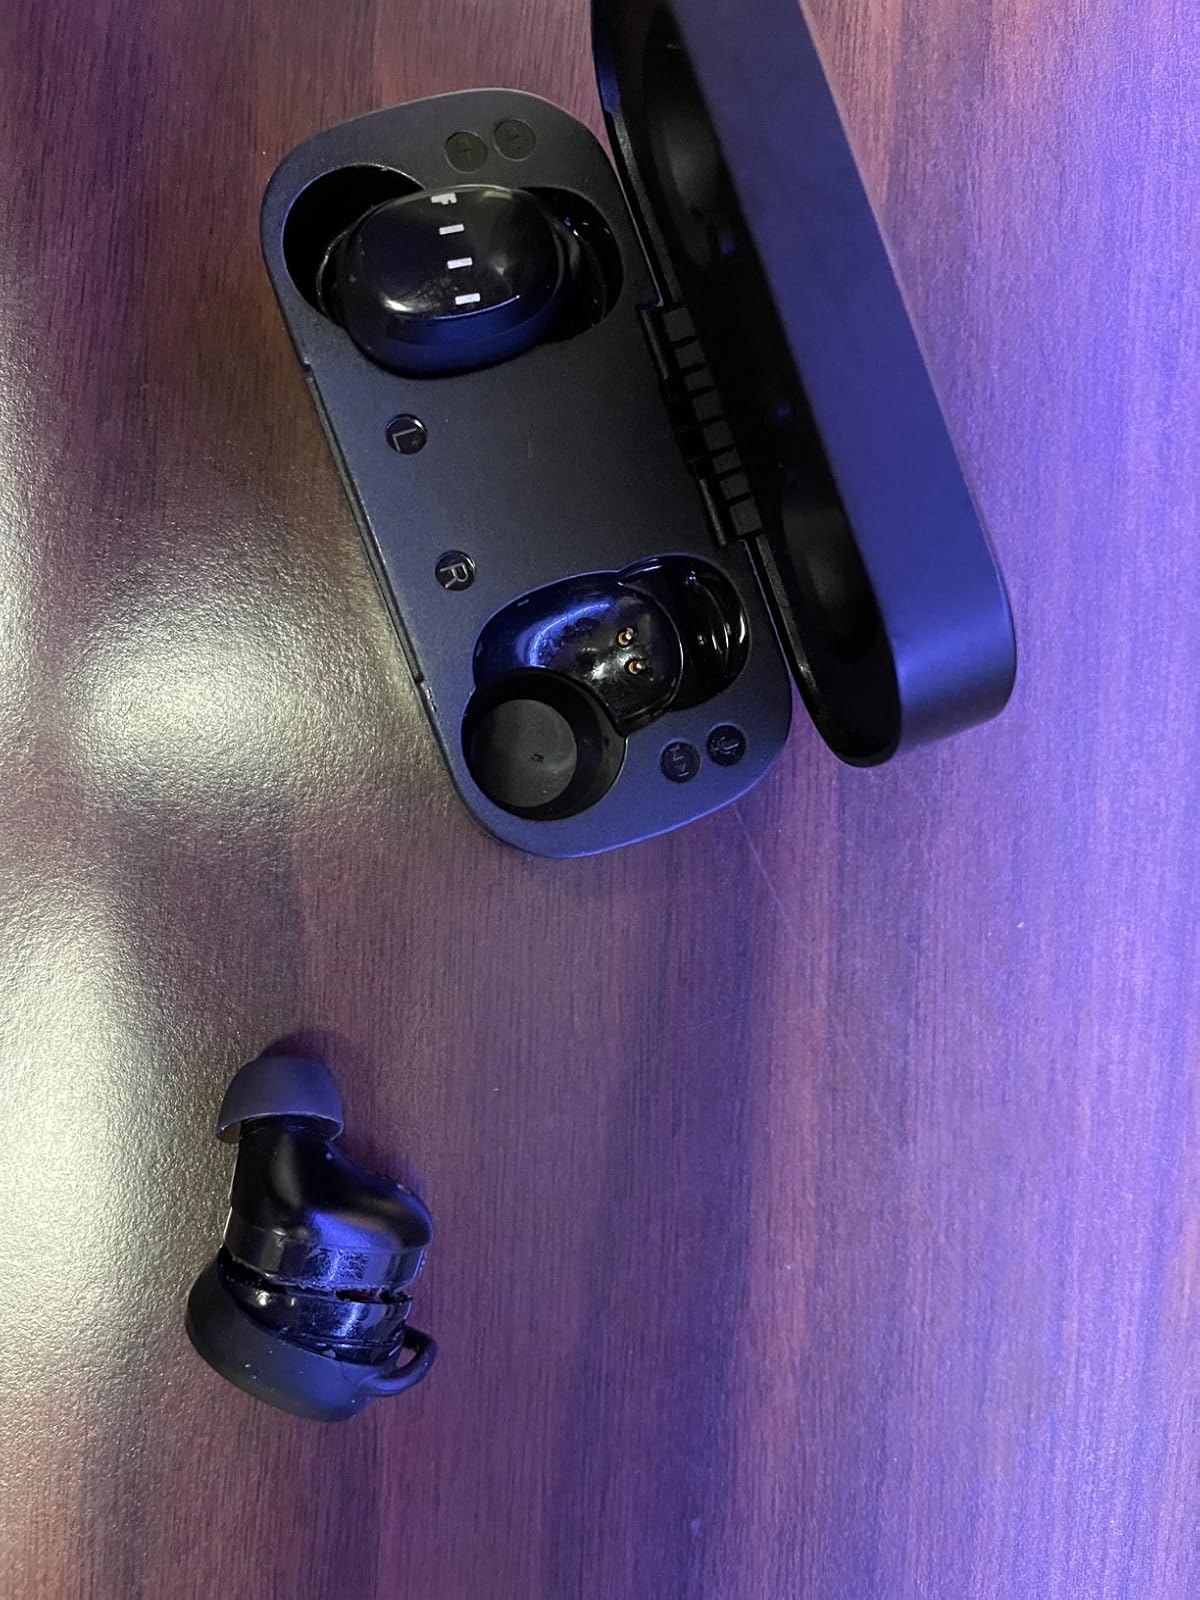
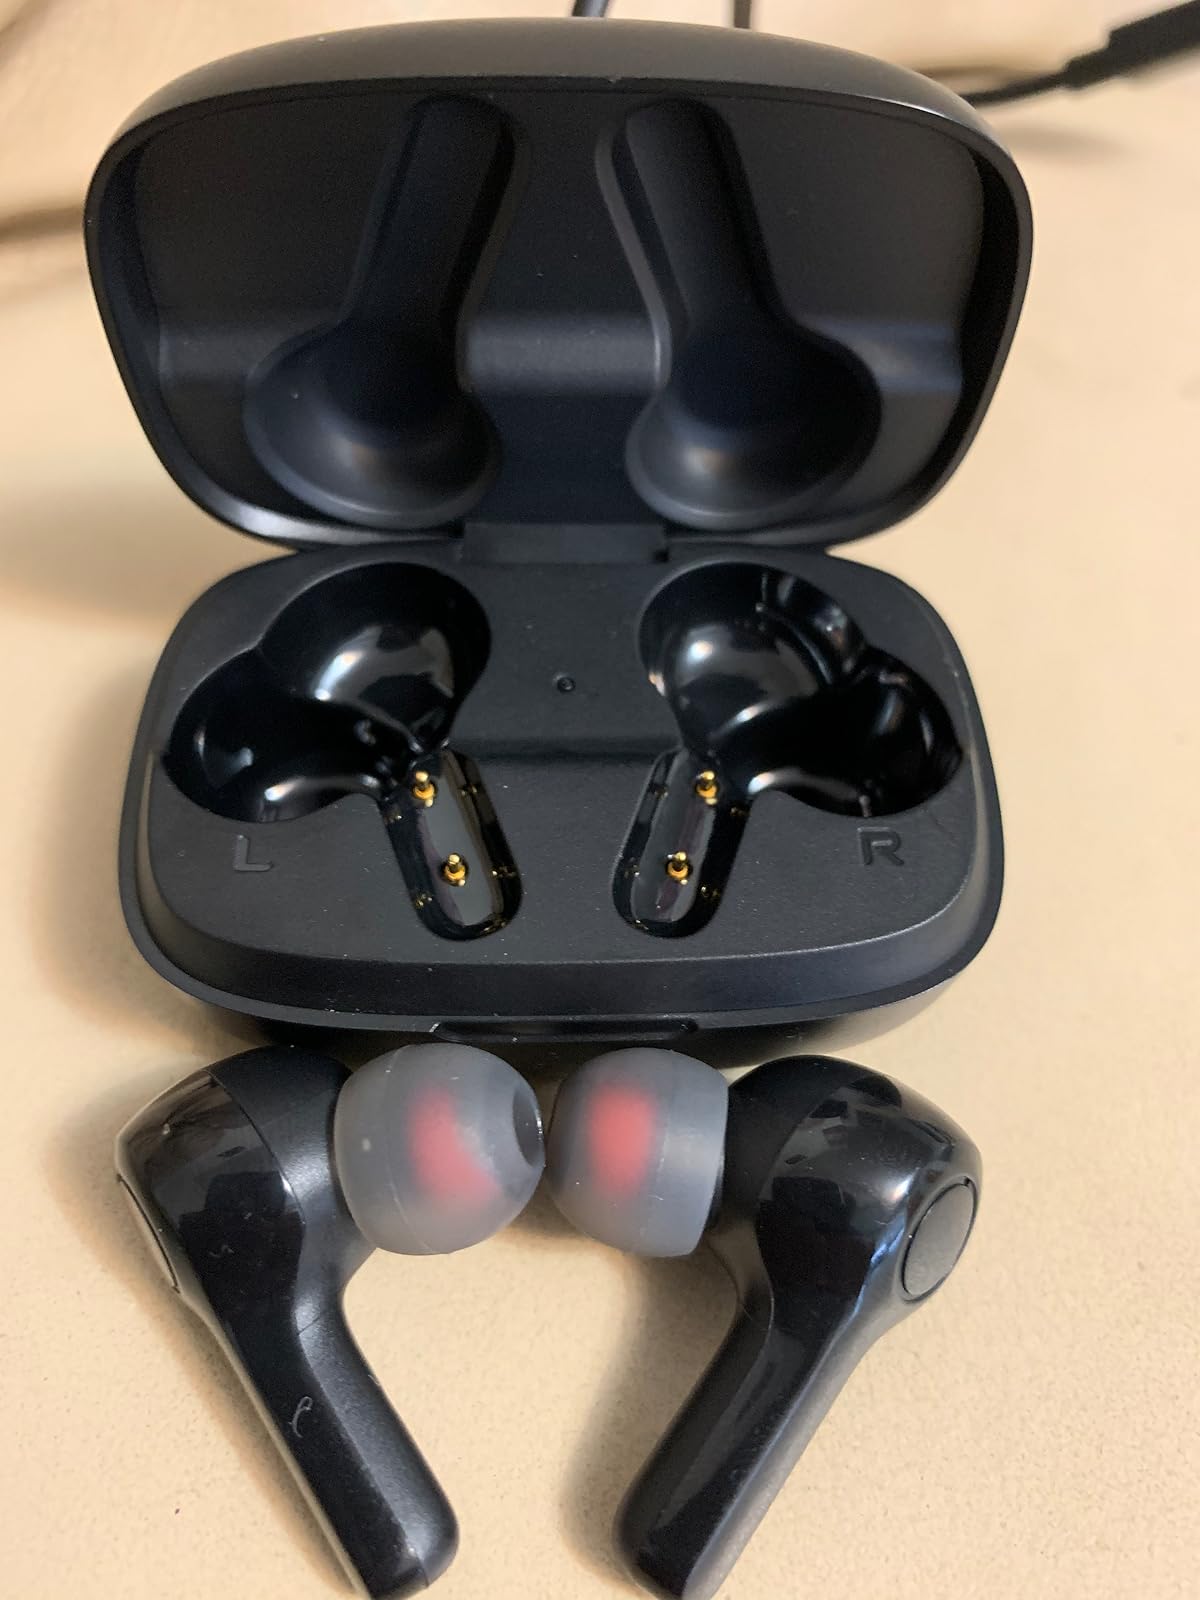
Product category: earbuds
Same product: no